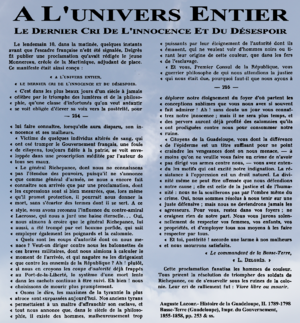
Mise en page du manifeste ""A L'univers Entier. Le Dernier Cri De L'innocence Et Du Désespoir"". Le 10 mai 1802, dans la matinée, quelques instants avant que l'escadre française n'eût été signalée sur les côtes de la Guadeloupe, Delgrès fit publier une proclamation rédigée par Monnereau, adjudant de place."
La Guadeloupe, en créole guadeloupéen : Gwadloup, et en langues amérindiennes : Karukera, est une île française de l'archipel des Antilles, en réalité un archipel composé de deux parties principales : la Grande-Terre à l'est et la Basse-Terre à l'ouest, séparées par un bras de mer « la Rivière-Salée ». La Guadeloupe est aussi par extension administrative un département français, une région mono-départementale de l'Outre-mer français et une région ultrapériphérique européenne, située dans les Caraïbes ; son code départemental officiel est le « 971 ». Elle est membre de l’OECS.
Louis Delgrès né le 2 août 1766, à Saint-Pierre, Martinique, et mort le 28 mai 1802, à Matouba en Guadeloupe, est une personnalité de l'histoire de la Guadeloupe. Colonel d’infanterie des forces armées de la Basse-Terre, abolitionniste, il est connu pour la proclamation anti-esclavagistes signée de son nom, datée du 10 mai 1802, haut fait de la résistance de la Guadeloupe aux troupes napoléoniennes.